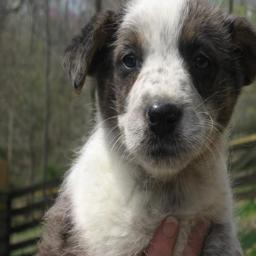
Animal: dogs